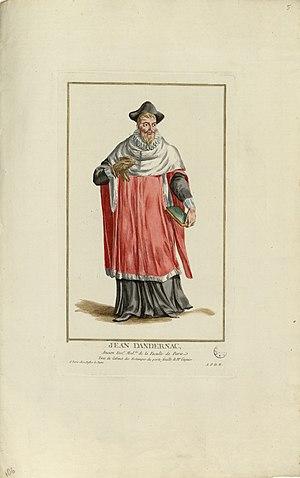
Estampe
Johann Winter von Andernach ou Jean Gonthier d'Andernach est un médecin allemand, né à Andernach en 1505 et mort en 1574.